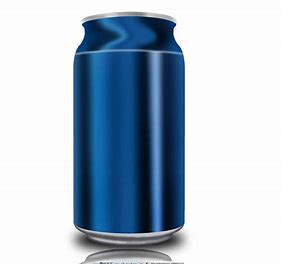
Label: metal